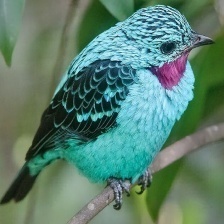
Species: SPANGLED COTINGA
Scientific name: COTINGA CAYANA